Major third

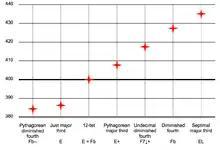
Comparison, in cents, of intervals at or near a major third

In music theory, a third is a musical interval encompassing three staff positions (see Interval number for more details), and the major third is a third spanning four half steps or two whole steps. Along with the minor third, the major third is one of two commonly occurring thirds. It is described as "major" because it is the larger interval of the two: The major third spans four semitones, whereas the minor third only spans three. For example, the interval from C to E is a major third, as the note E lies four semitones above C, and there are three staff positions from C to E.